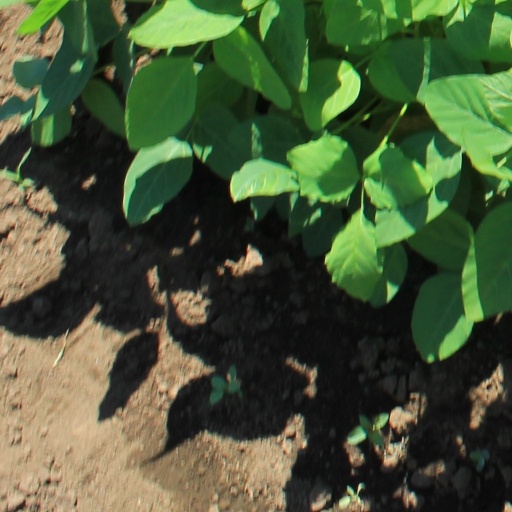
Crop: soybean